Forestville station

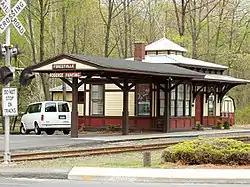
Forestville station in 2008

Forestville station is a former train station located off 171 Central Street in the Forestville village of Bristol, Connecticut. It was built in 1881 by the New York and New England Railroad, and was a key element of the prosperity of the village, benefiting from many daily passenger rail stops. Service to the area ended in 1960. The station, now repurposed to other uses, was added to the National Register of Historic Places on April 19, 1978 as Forestville Passenger Station.